List of modern pagan movements

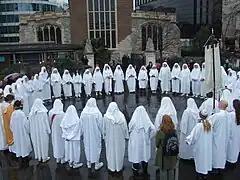
The Druid Order Ceremony at Tower Hill, London on the Spring Equinox of 2010

Heathenism (also Heathenry, or Greater Heathenry), is a blanket term for the whole Germanic neopagan movement. Various currents and denominations have arisen over the years within it. Some of these denominations follow white supremacy, and some of the groups listed here follow folkish ideology.